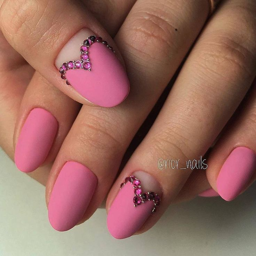
nail art # : magnetic designs for fascinating ladies .